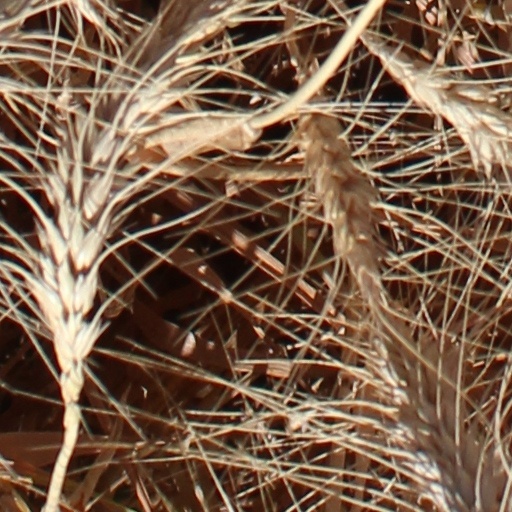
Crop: wheat